Jamestown, Indiana

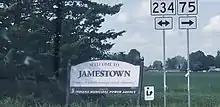
Welcome to Jamestown

Jamestown is a town in Jackson Township, Boone County and Eel River Township, Hendricks County, Indiana, United States. The population was 942 at the 2020 census.